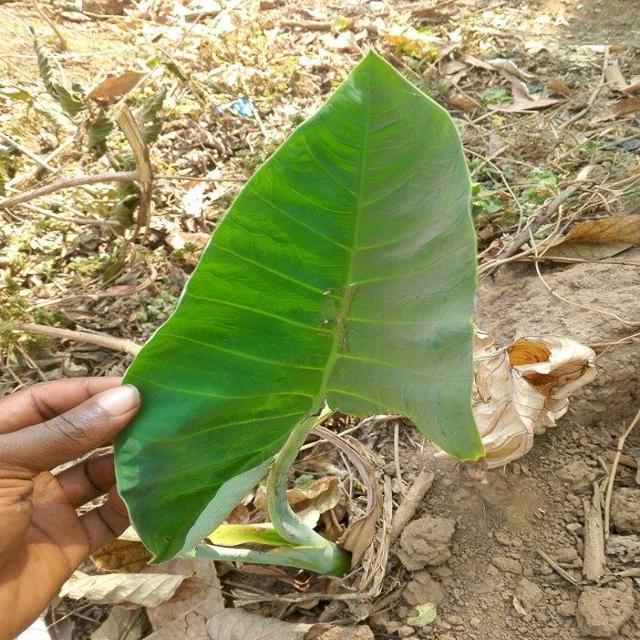
Label: Healthy